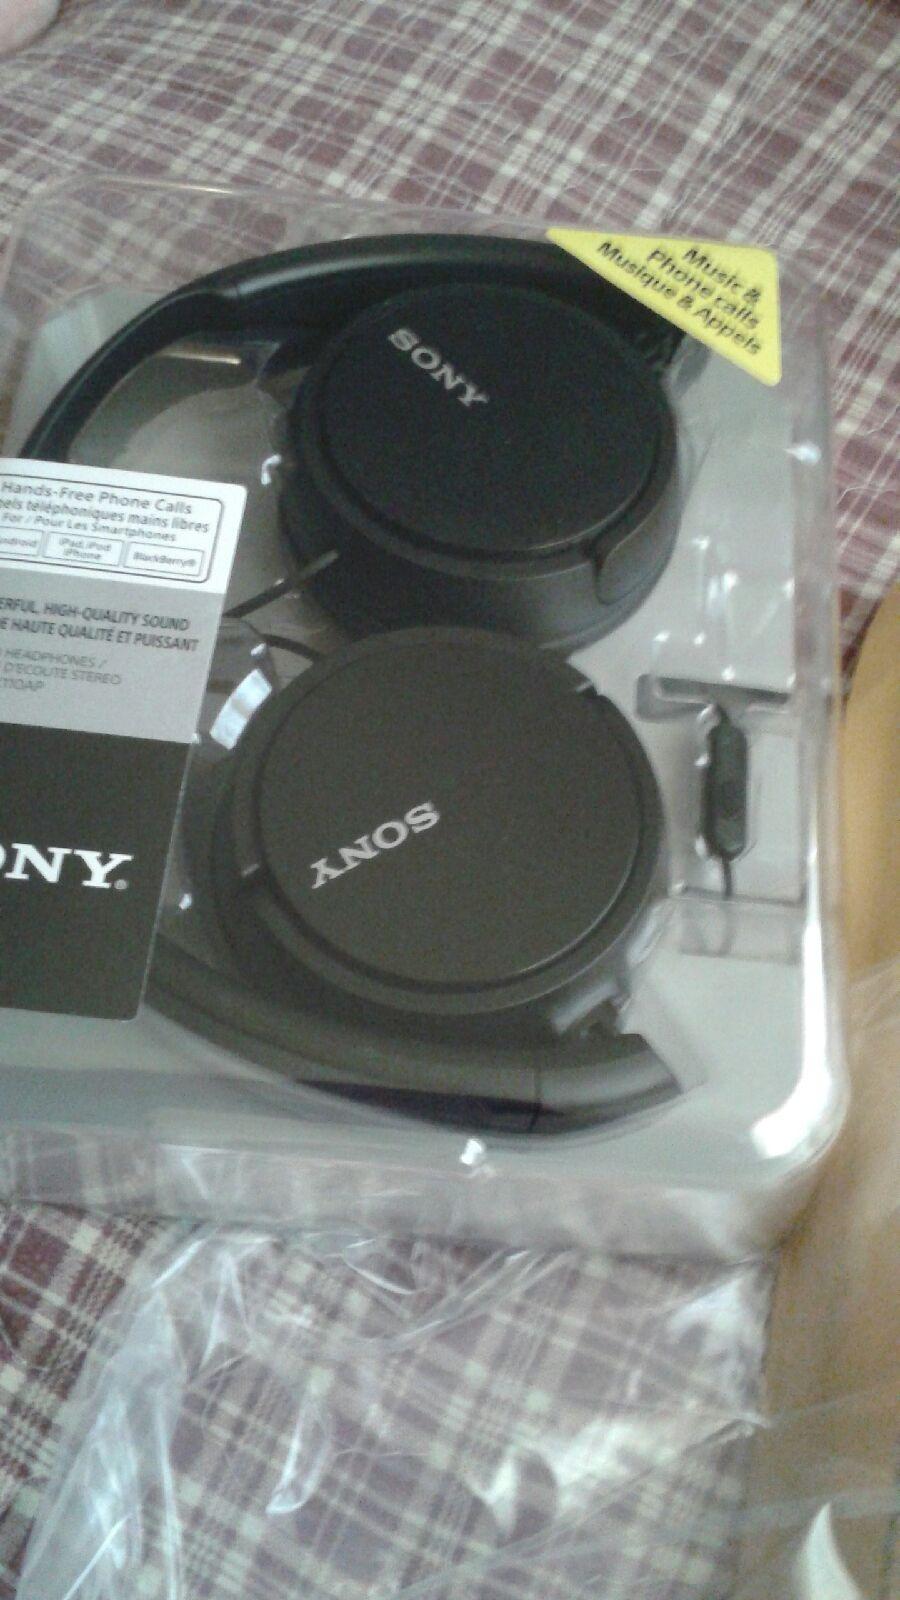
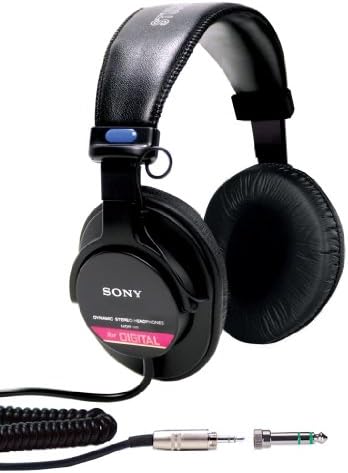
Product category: headphones
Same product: no